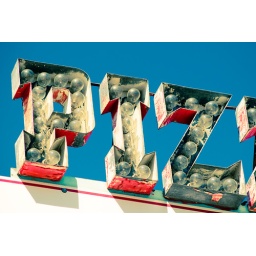
Old pizza sign in Bonnie Brae